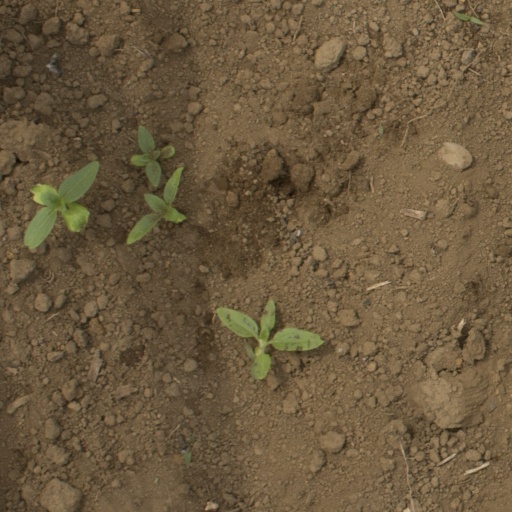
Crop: Jerusalem artichoke